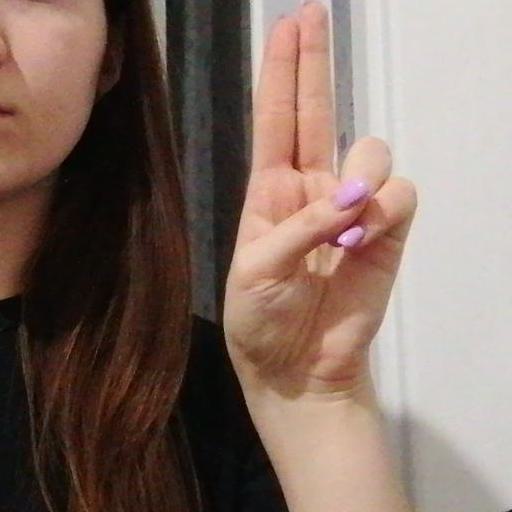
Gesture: two_up